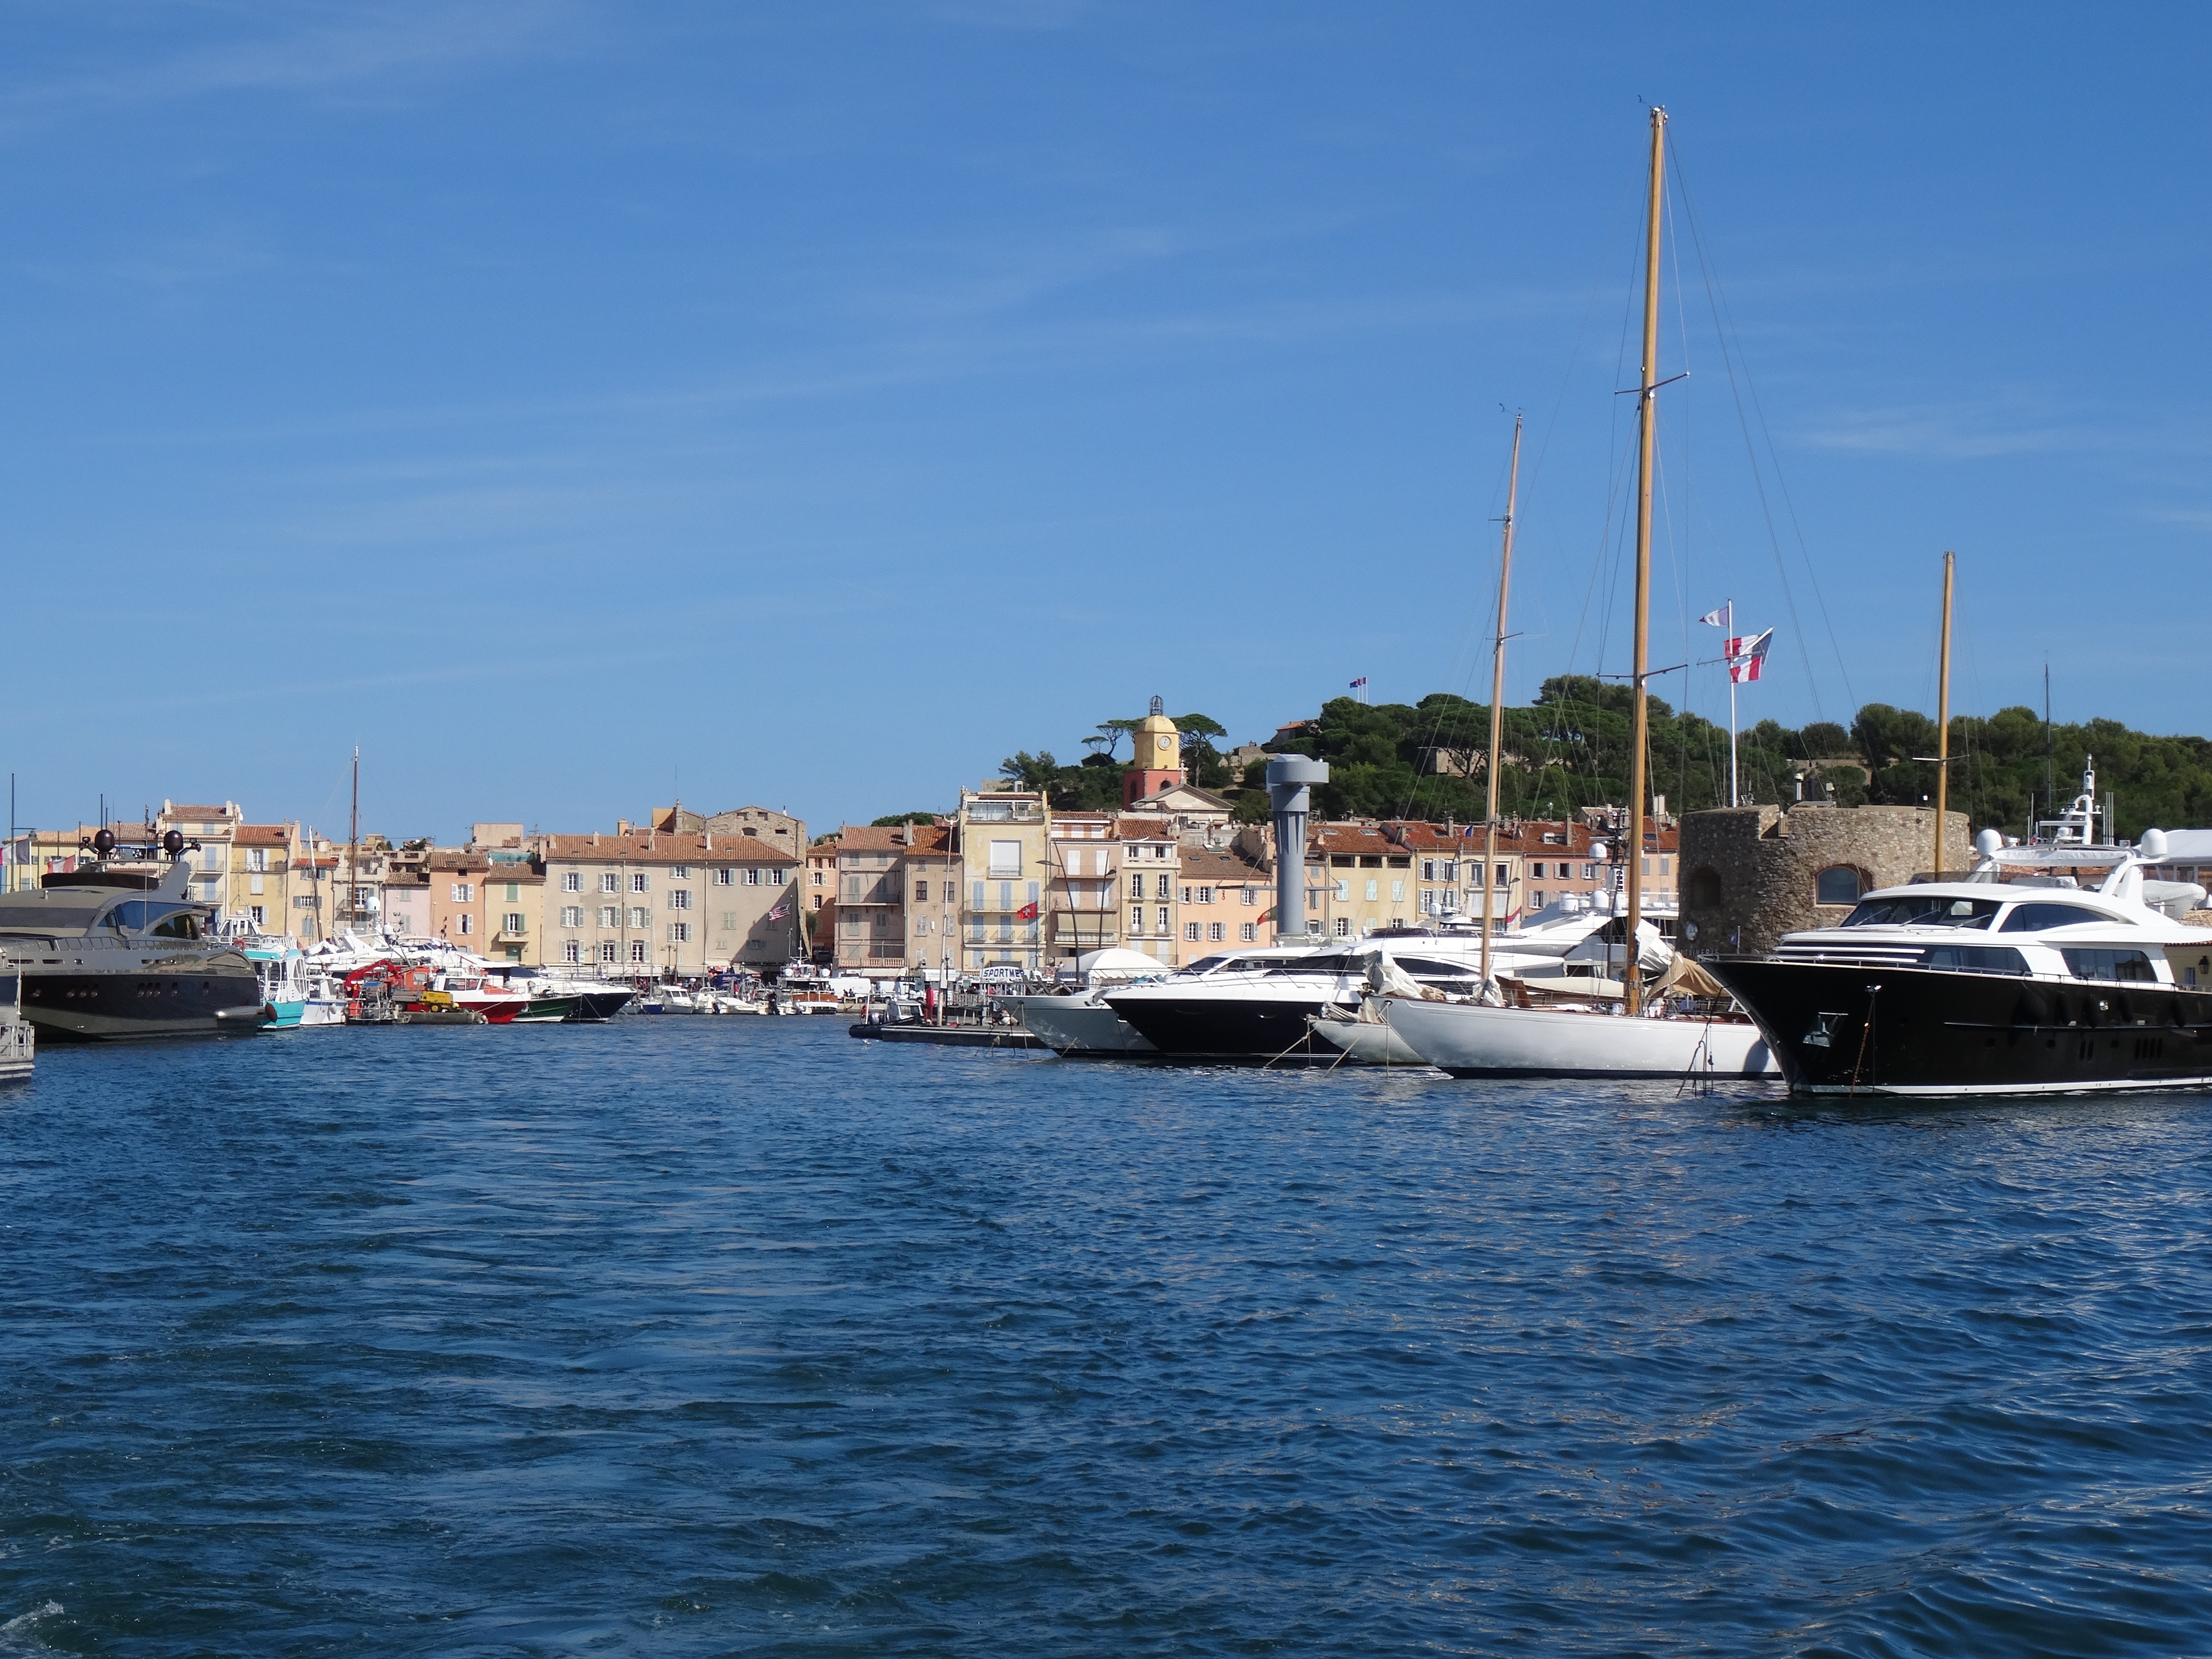
landscape, sea, coast, dock, boat, summer, vacation, travel, france, europe, vehicle, yacht, bay, harbor, harbour, marina, port, sailboat, french, luxury, provence, channel, watercraft, yachts, passenger ship, saint tropez